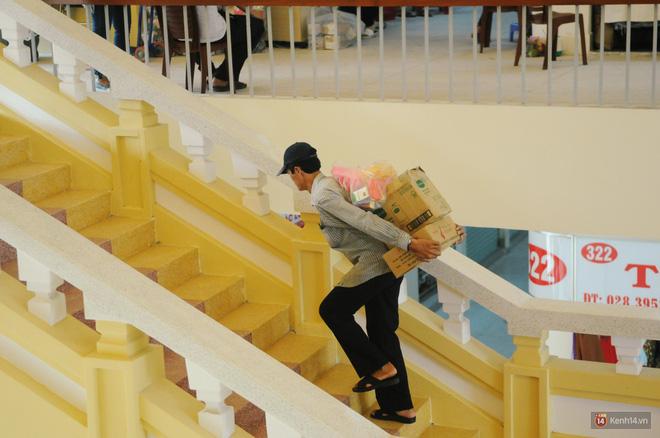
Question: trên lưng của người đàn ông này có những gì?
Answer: các thùng hàng và bịch đồ